Ferguson monoplane

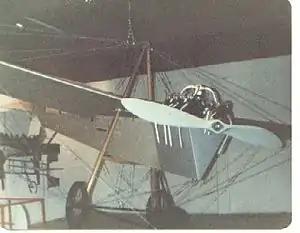
Replica of Ferguson Monoplane

The Ferguson monoplane was the first Irish heavier-than-air craft to fly. The monoplane was designed by Harry Ferguson and built by his brother's company J.B. Ferguson & Company in Belfast.